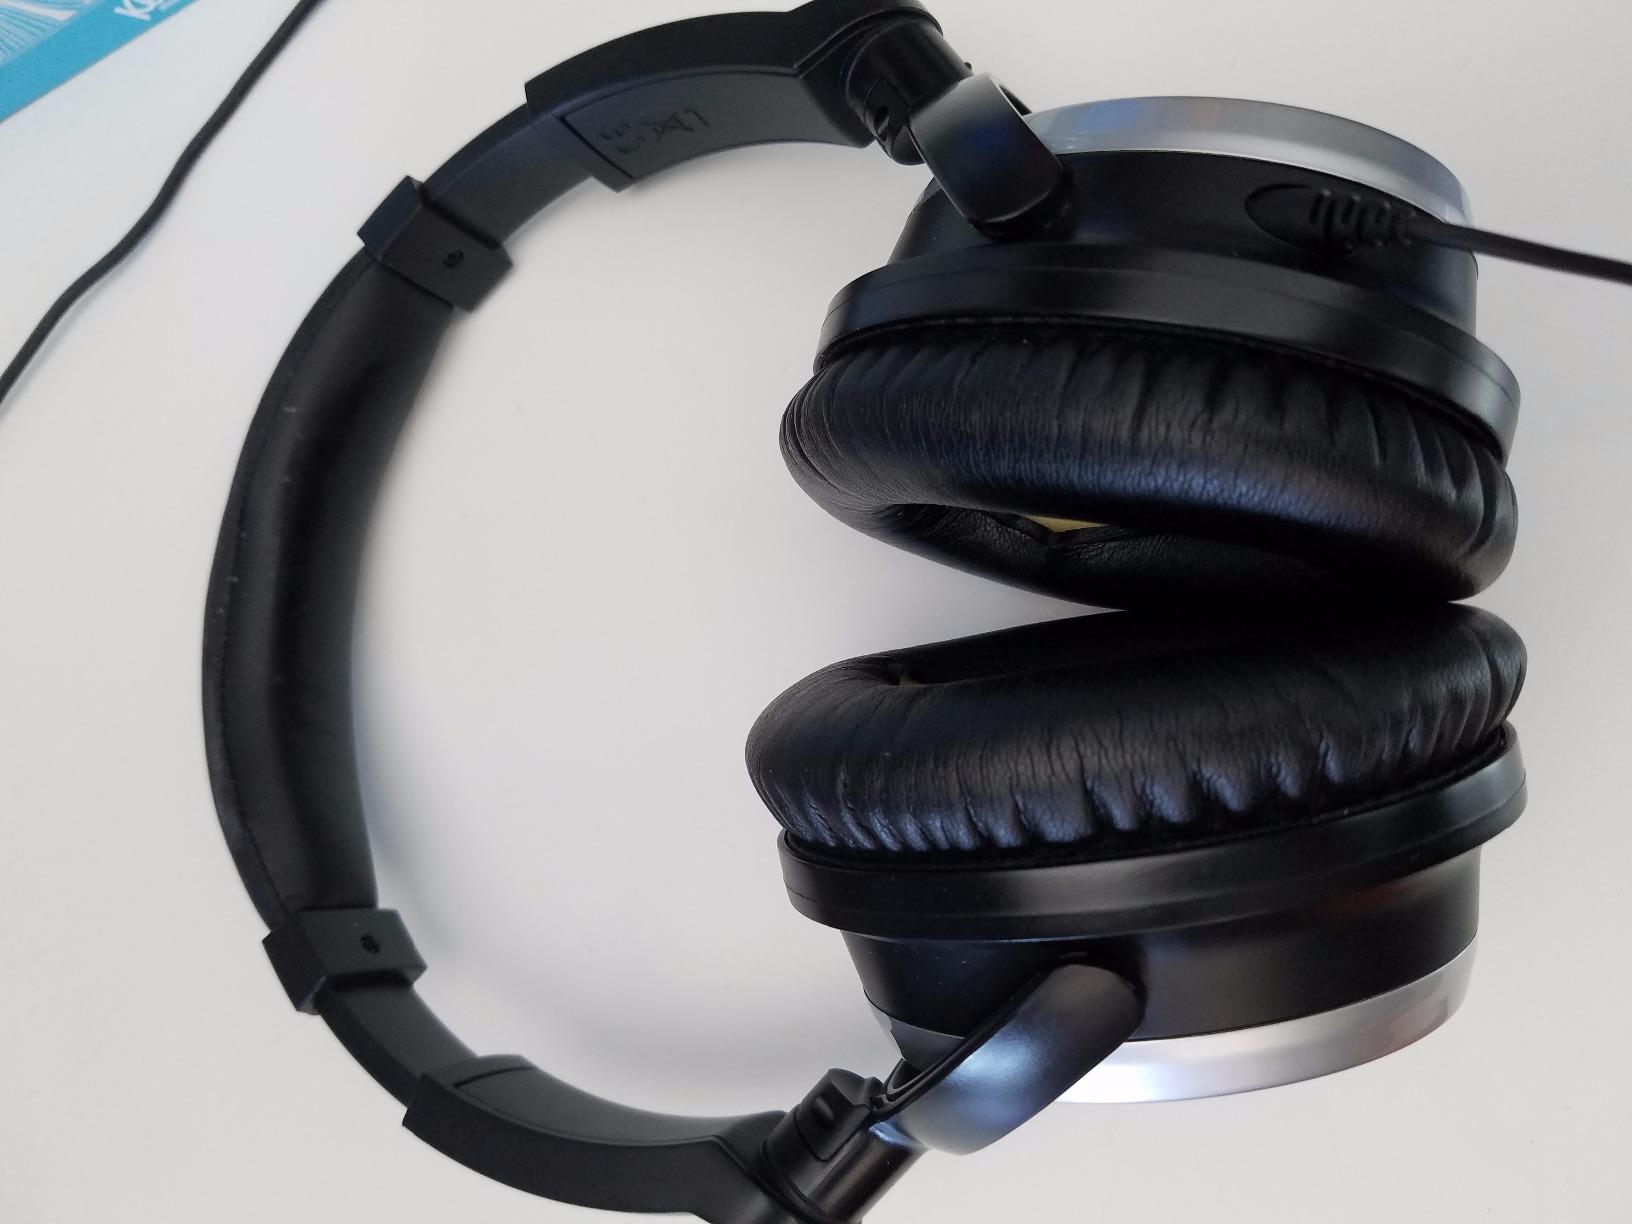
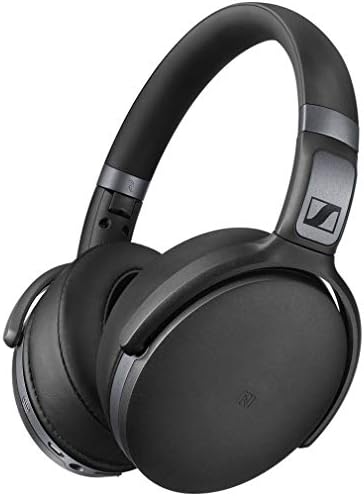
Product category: headphones
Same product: no